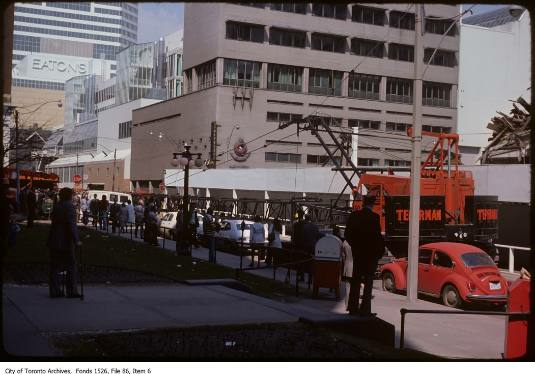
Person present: Yes